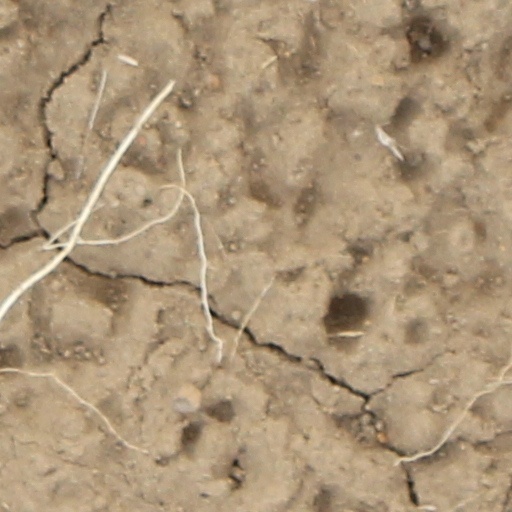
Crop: wheat